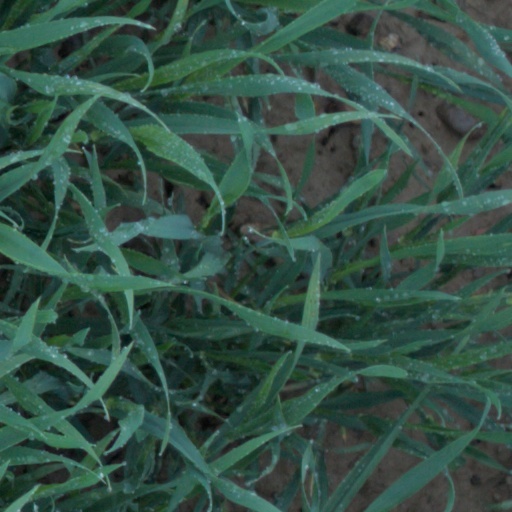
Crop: wheat